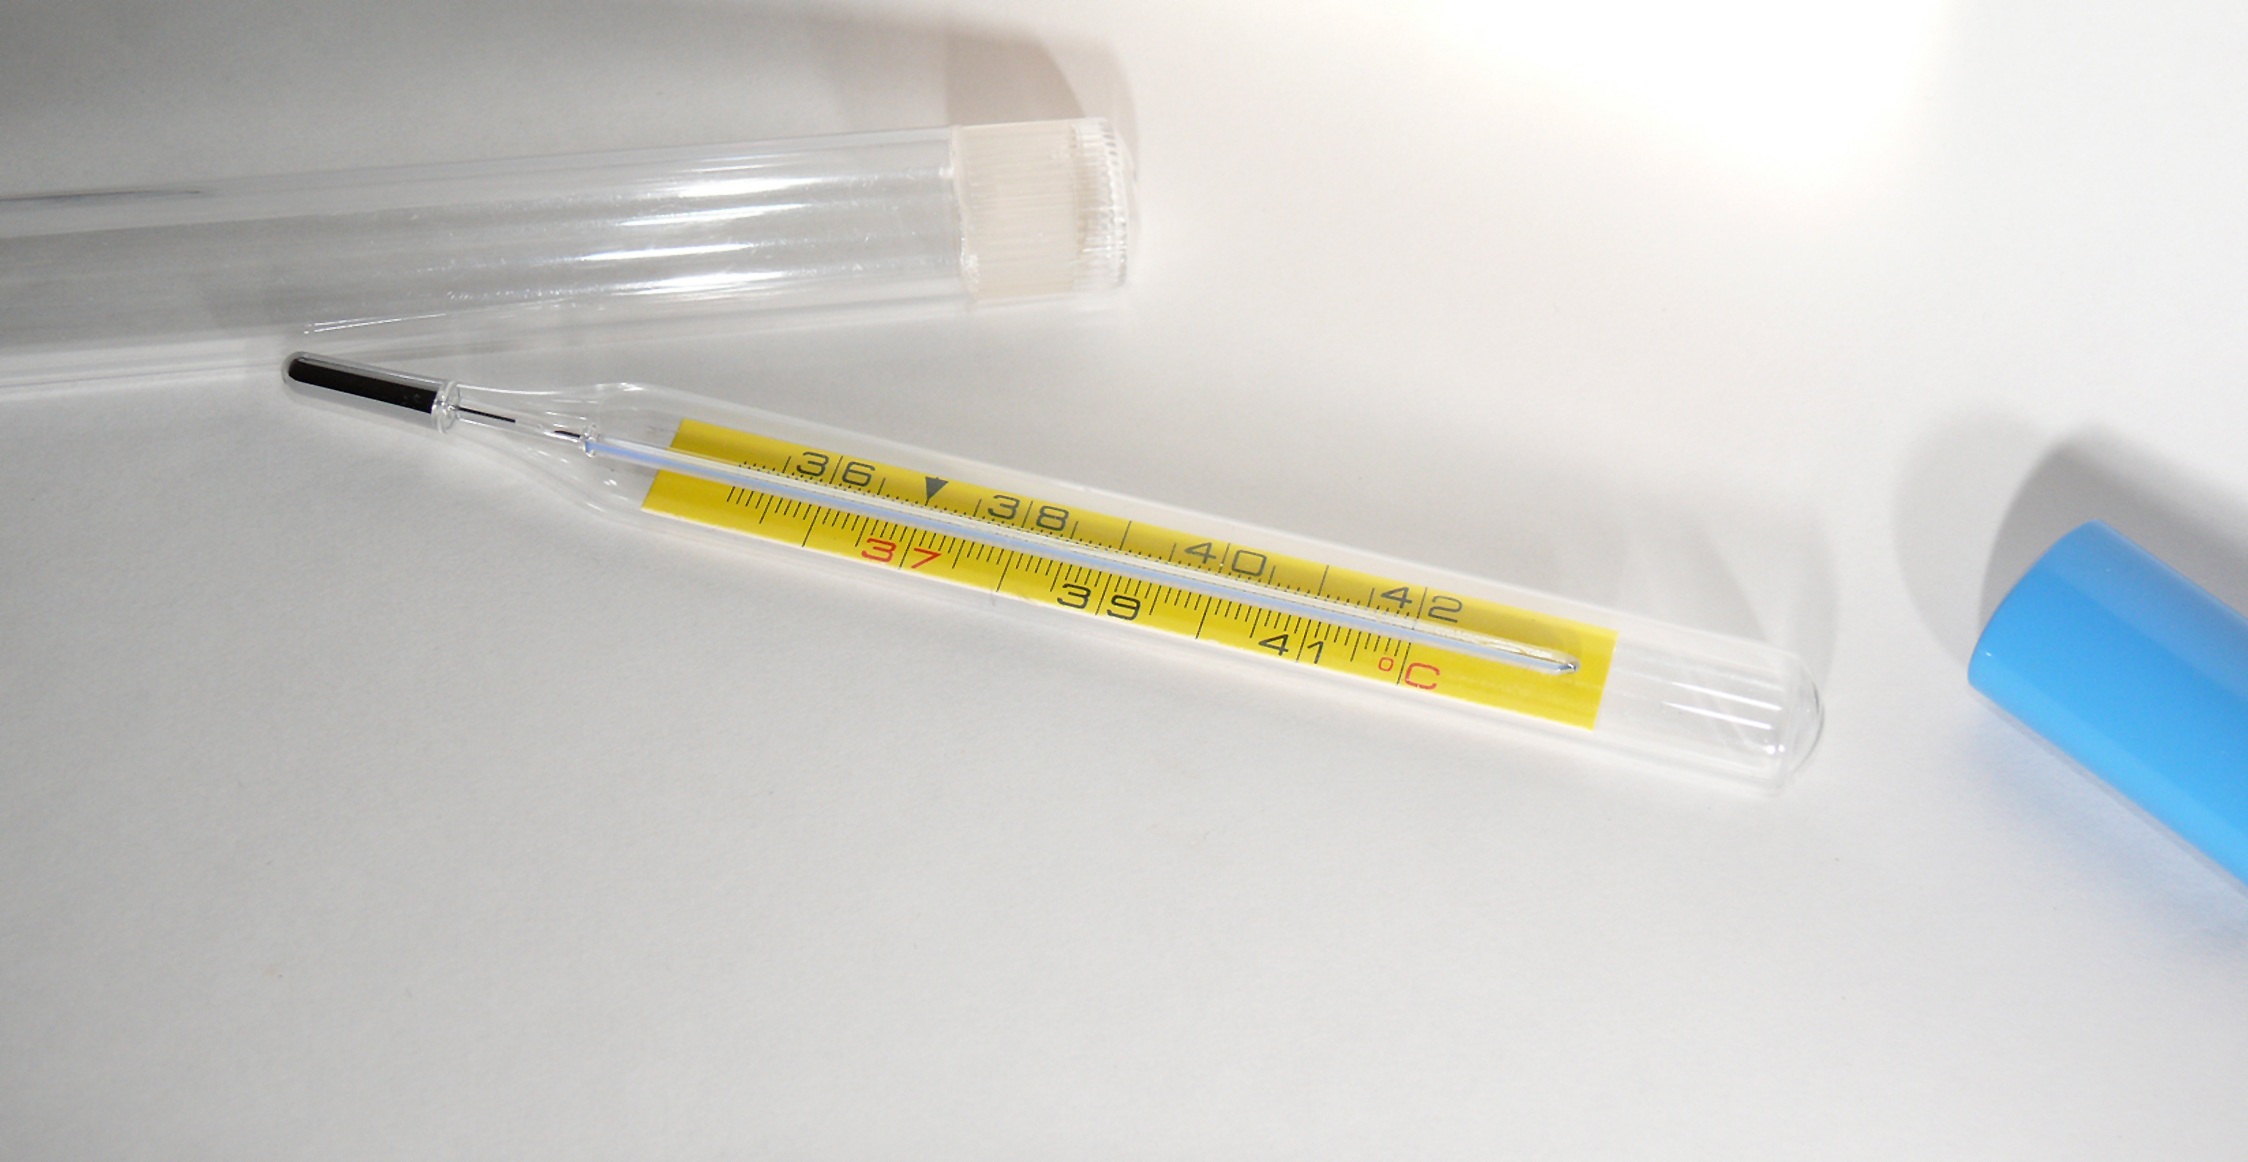
cold, brush, measure, lighting, product, flu, fever, thermometer, fahrenheit, epidemic, temperature, celsius, vaccination, fever thermometer, fiebermesen